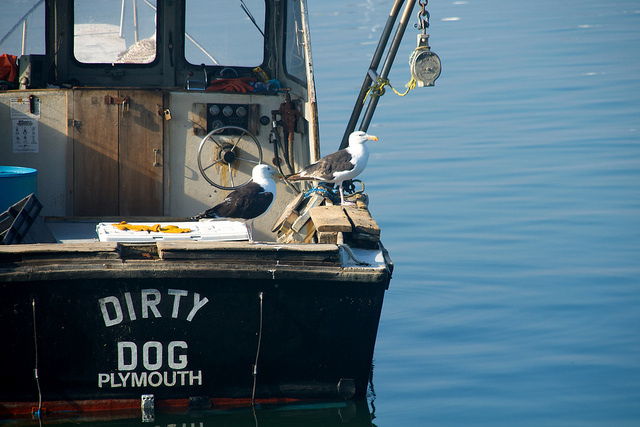
A boat named Dirty Dog has two seagulls sitting on it.

Two pelicans perched on top of a boat that is sailing in the water

Seagulls resting on an old boat during a calm day

A boat floating in the water with two birds perched on top.